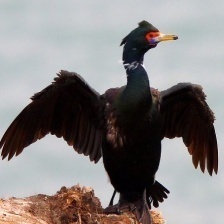
Species: RED FACED CORMORANT
Scientific name: PHALACROCORAX URILE